Josip Skoblar

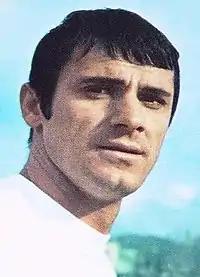
Skoblar in 1970

Josip Skoblar (born 12 March 1941) is a Croatian former professional football player and manager. He was primarily a forward, and also capable of playing on both wings. In 1971, he won the European Golden Shoe with 44 goals.